Sanjeev Kumar

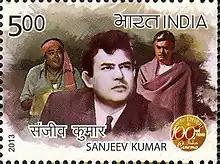
Kumar on a 2013 stamp of India.

A road has been named after him in Surat, Gujarat as Sanjeev Kumar Marg, which was inaugurated by veteran actor Sunil Dutt.